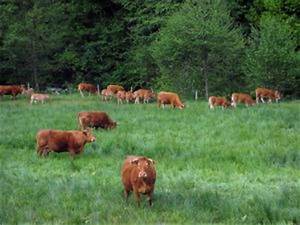
Label: cow